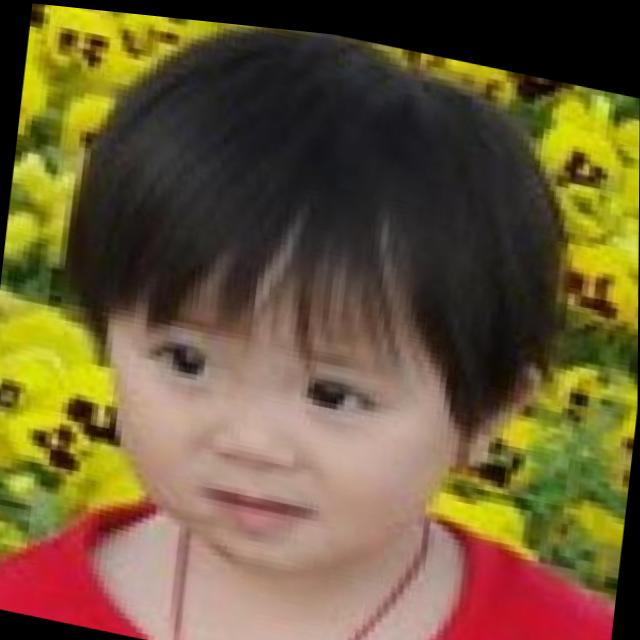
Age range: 0-12